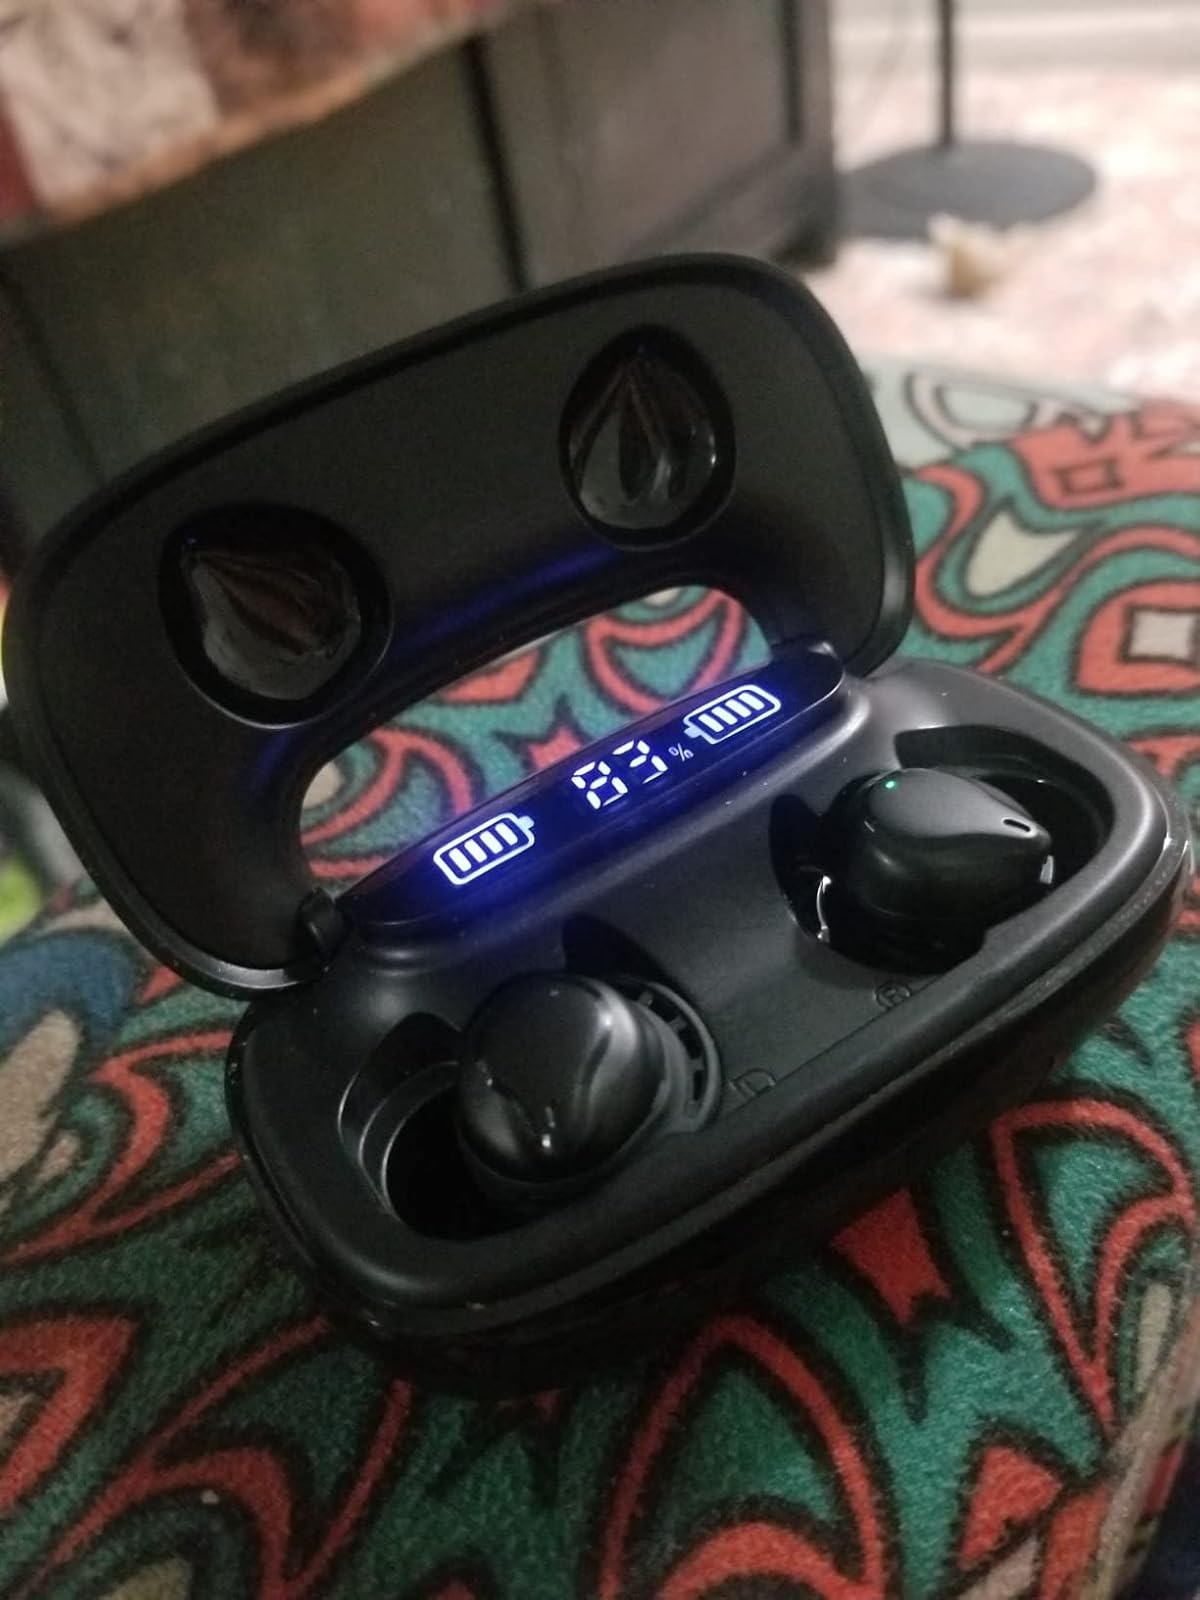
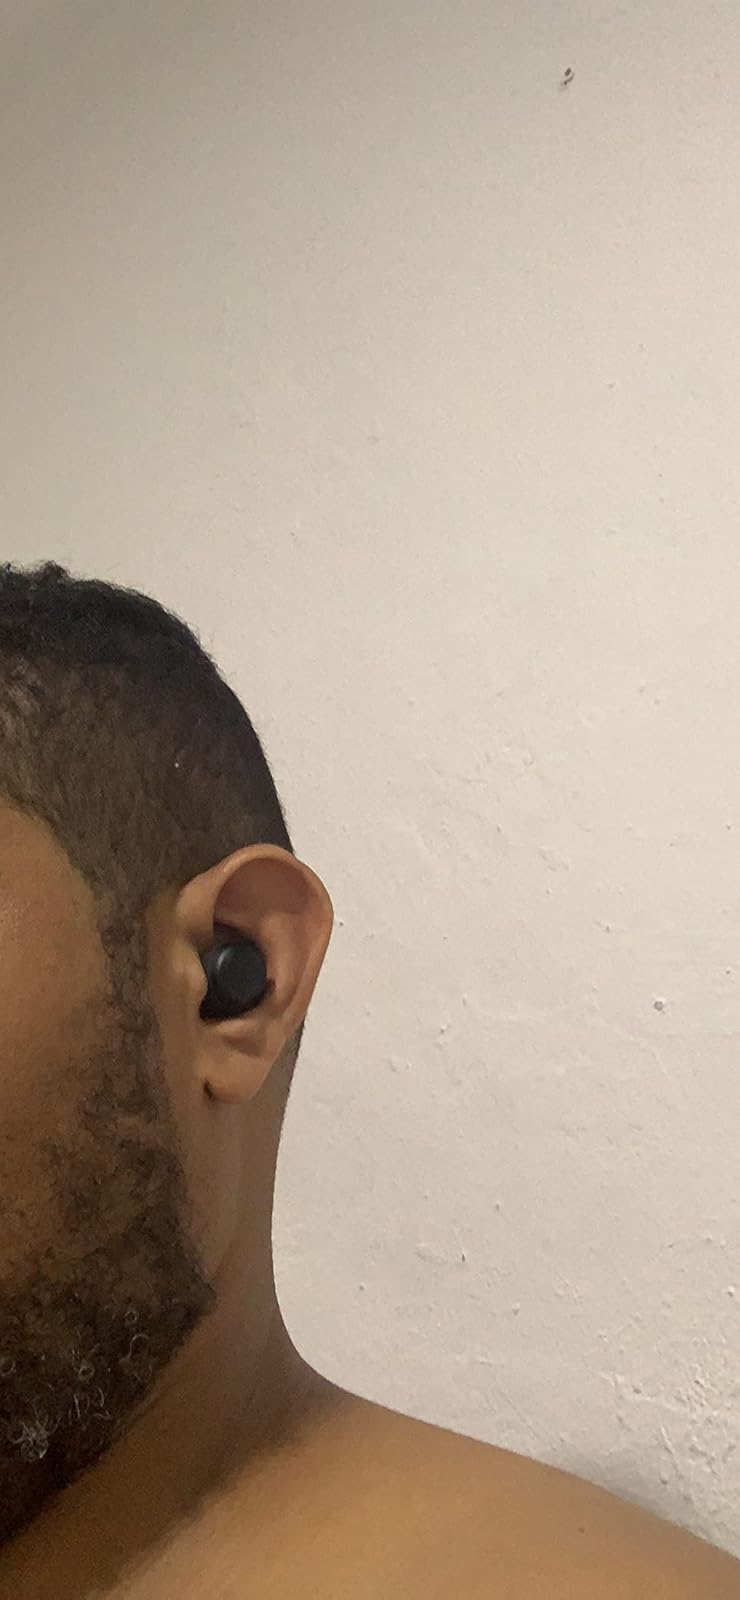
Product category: earbuds
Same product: yes